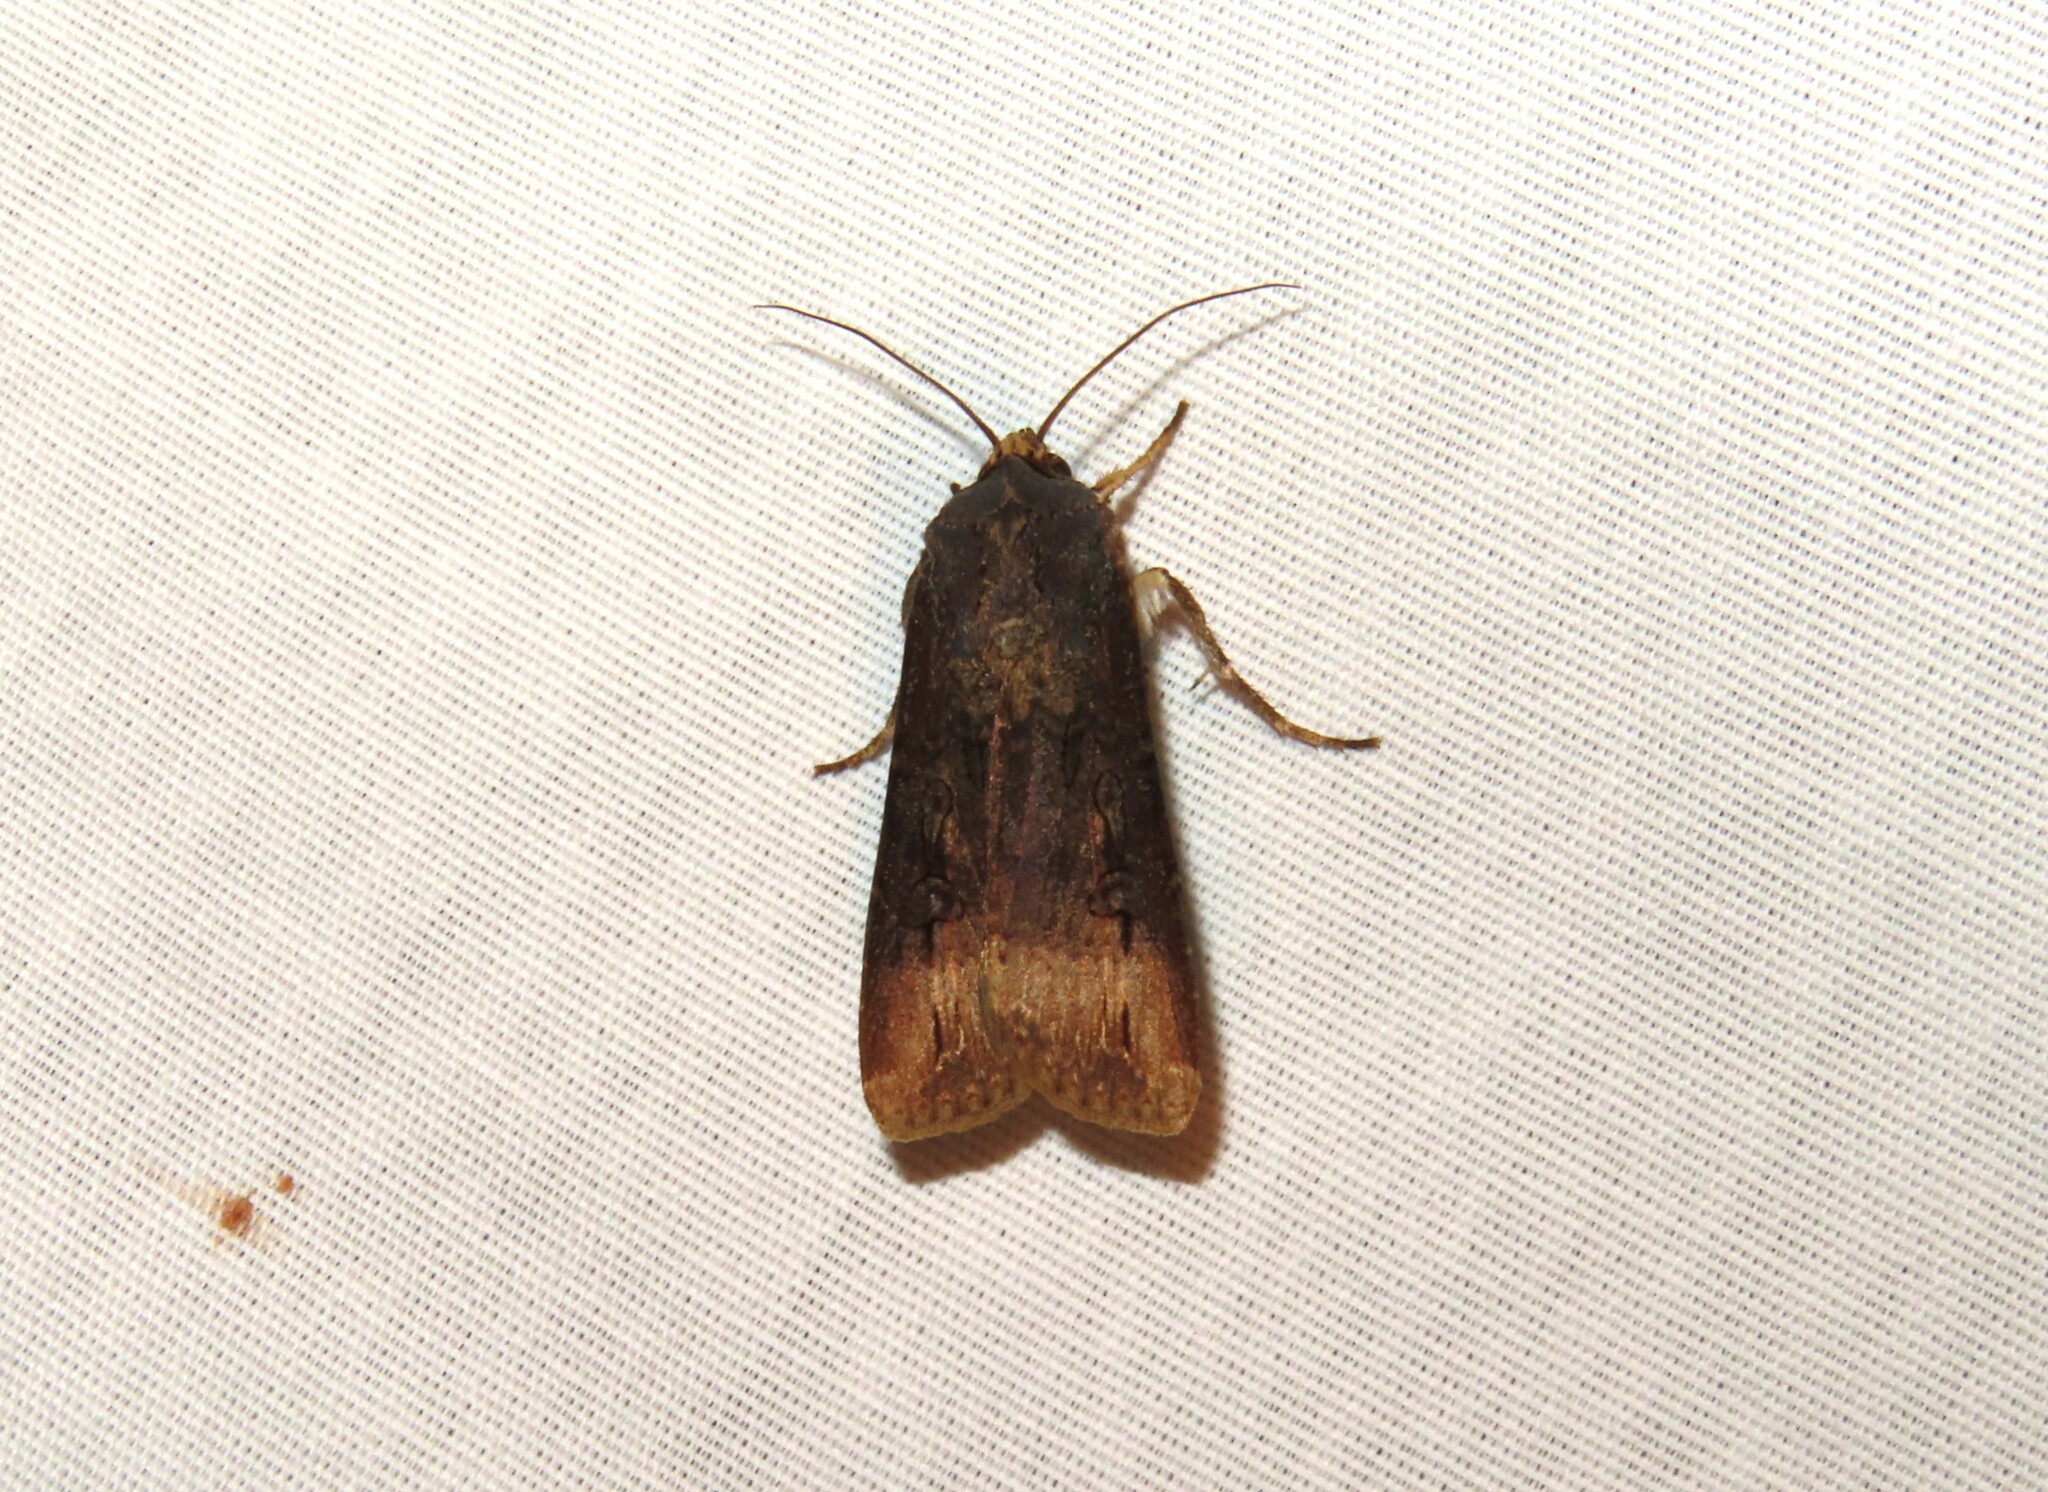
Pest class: cutworms